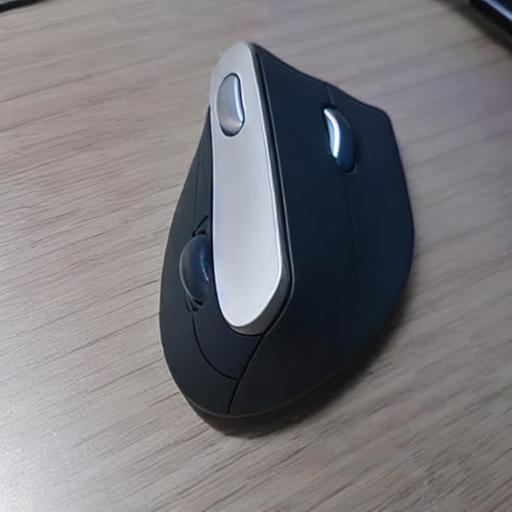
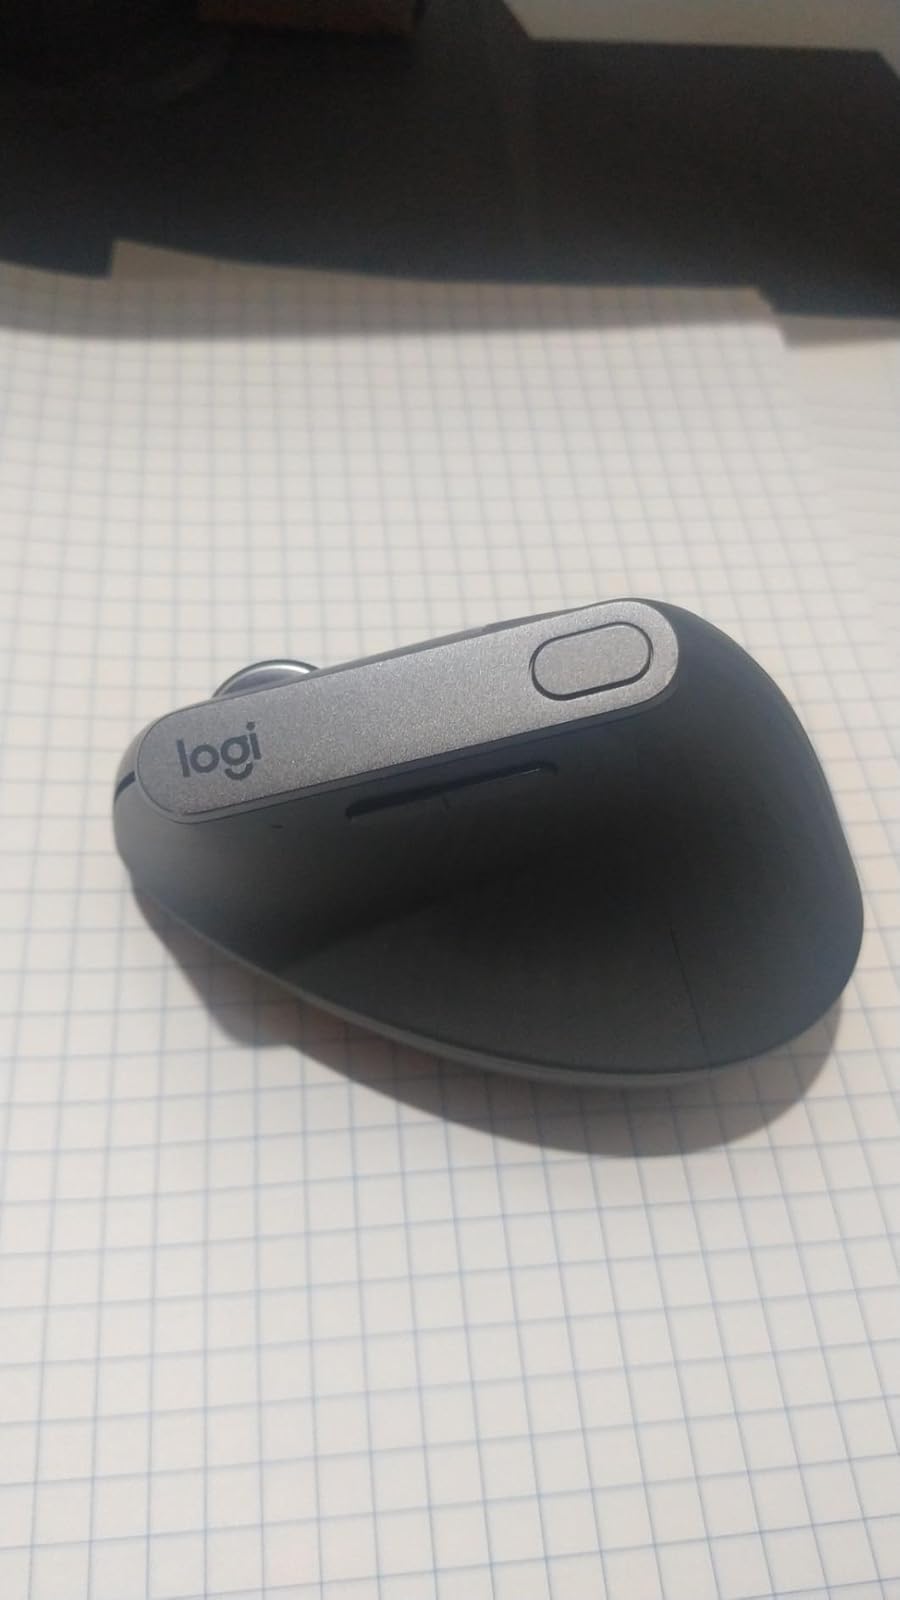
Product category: mouse
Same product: no